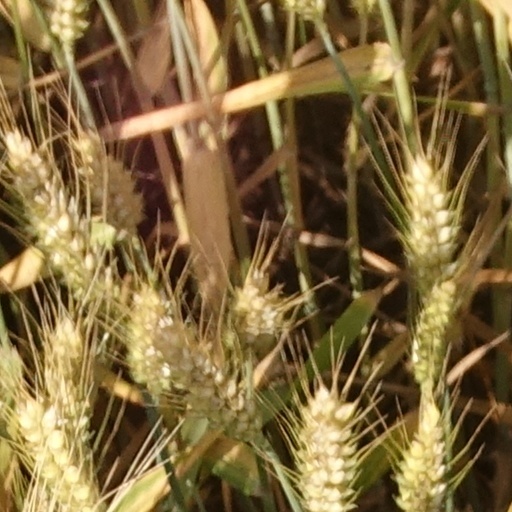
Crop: wheat